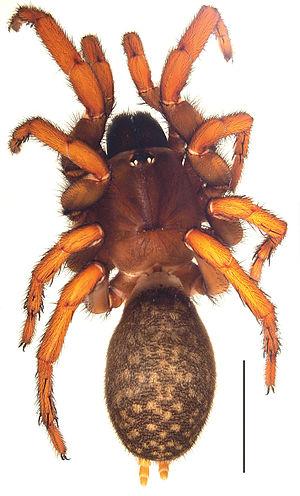
Raveniola est un genre d'araignées mygalomorphes de la famille des Nemesiidae.
Raveniola chayi est une espèce d'araignées mygalomorphes de la famille des Nemesiidae.